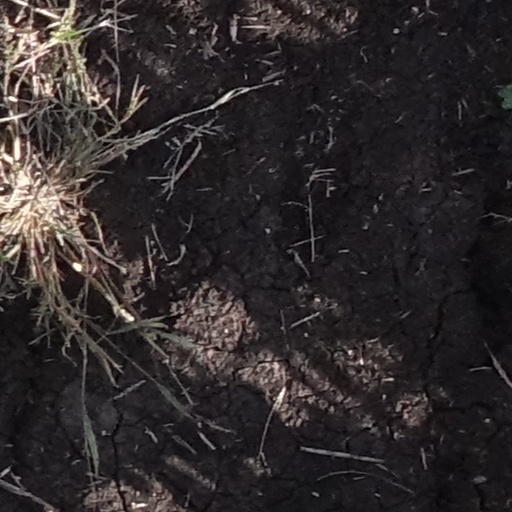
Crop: sorghum